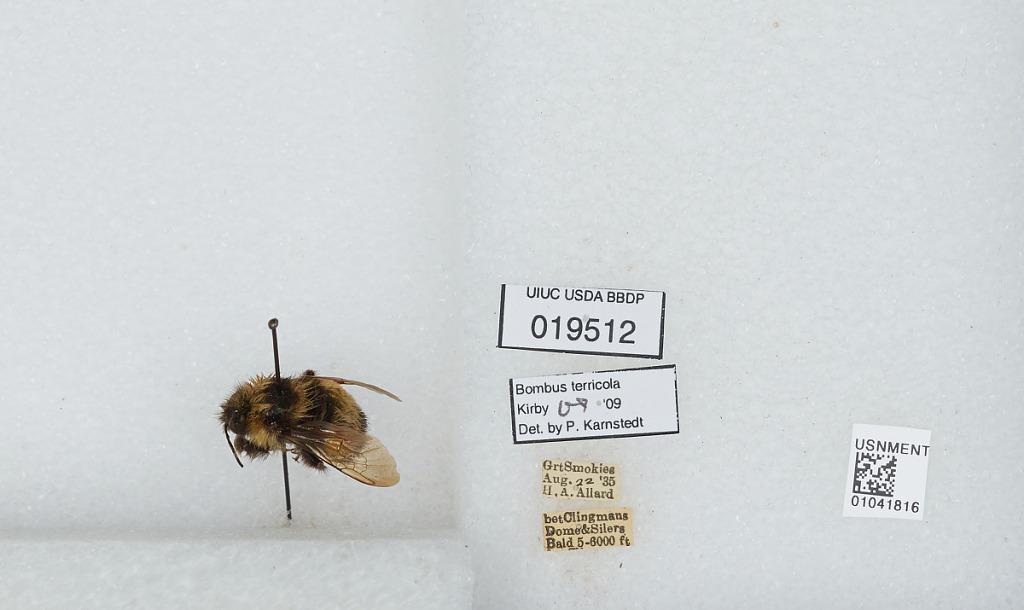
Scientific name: Bombus sp.
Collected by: H. Allard
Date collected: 1935-8-22
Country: United States
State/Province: Tennessee
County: Sevier
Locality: Great Smoky Mountains, between Clingmans Dome and Silers Bald
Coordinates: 35.5656, -83.5333
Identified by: Karnstedt, P.